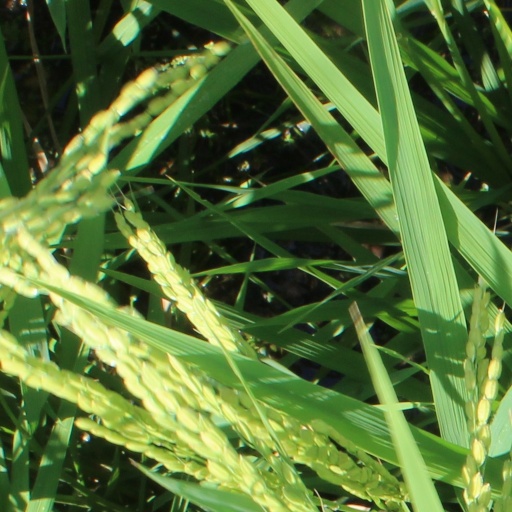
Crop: rice